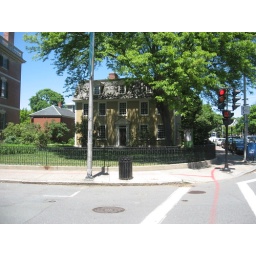
Big yellow house in Salem